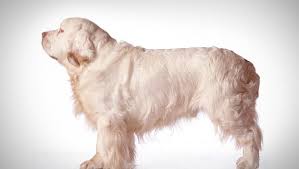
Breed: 235-n000097-clumber